Jan Cossiers

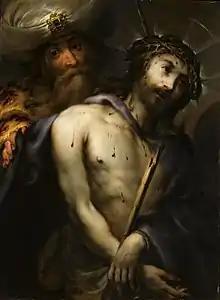
"Ecce Homo"

Cossiers started out as a painter of Caravaggesque genre scenes. He later became involved in the execution of religious and mythological compositions that were part of the large commissions of the Rubens workshop in the 1630s. After the death of Rubens he became one of the leading painters of altarpieces in Flanders.